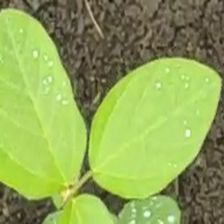
Weed species: Asian_Pigeonwings_(Clitoria Ternatea)